Hudson Valley Community College

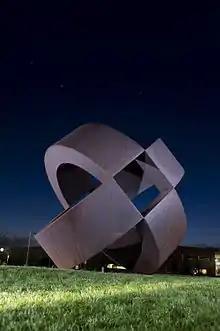
"1971 AD" by Antoni Milkowski

The Marvin Library Learning Commons supports the college's academic programs through its collections and services. The library provides over 100,000 volumes in print, microform, and electronic format. It provides access to over 30,000 journal titles through a range of print and electronic journals. Research databases are available to all registered students and faculty and staff from the library and from off-campus. Faculty librarians are available to provide reference services and individual research consultation by appointment. The library sponsors the Voices lecture series with over a dozen speakers on topics from the arts, politics and contemporary issues in the community. The college's archives are stored in and maintained by the library.